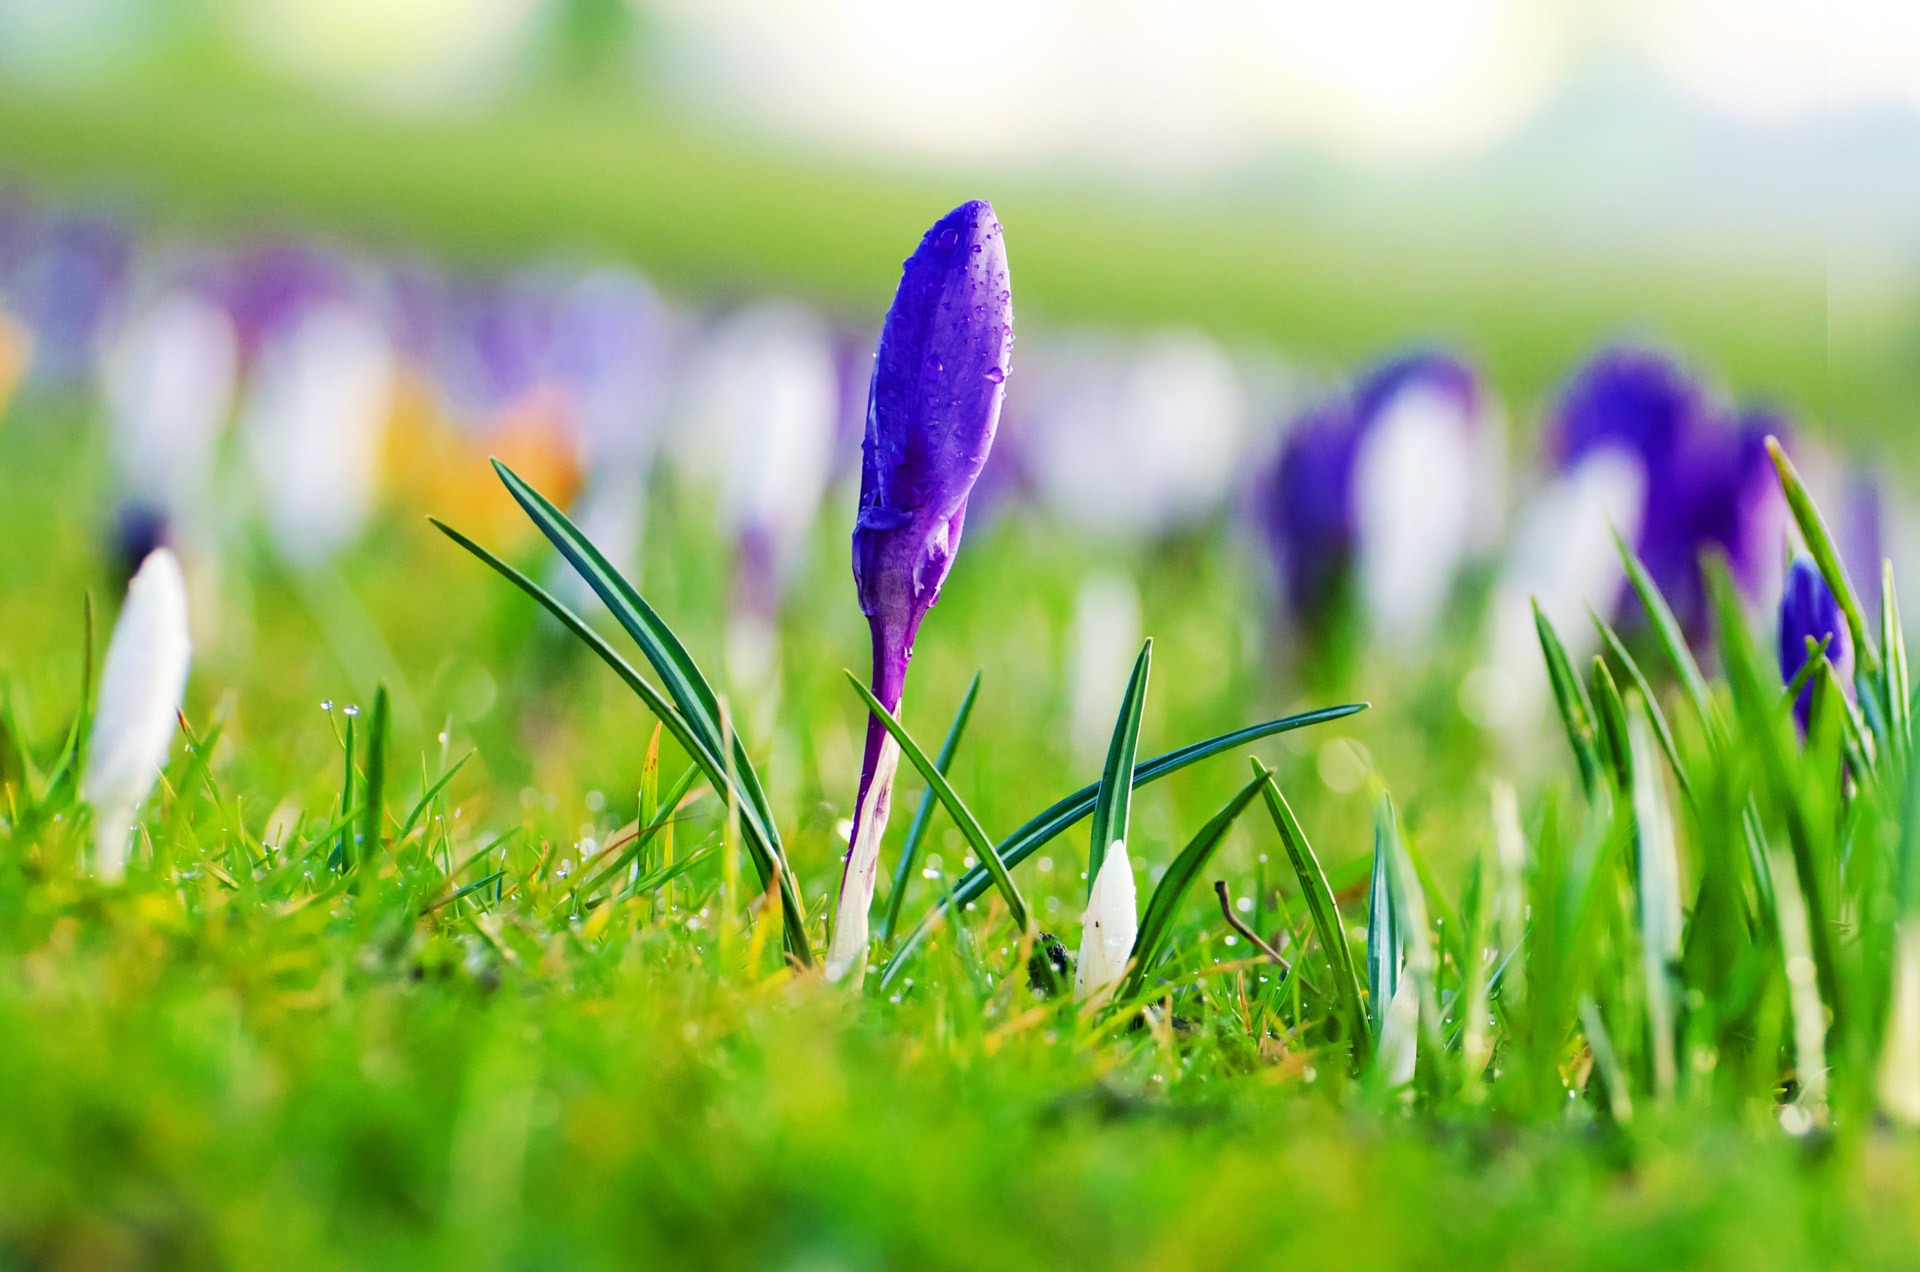
nature, grass, plant, white, field, lawn, meadow, prairie, sunlight, leaf, flower, love, gift, decoration, spring, green, reflection, macro, natural, black, wedding, flora, season, plants, ornament, wildflower, flowers, close up, background, grassland, beauty, day, anniversary, valentine, moisture, macro photography, voter, flowering plant, grass family, plant stem, land plant